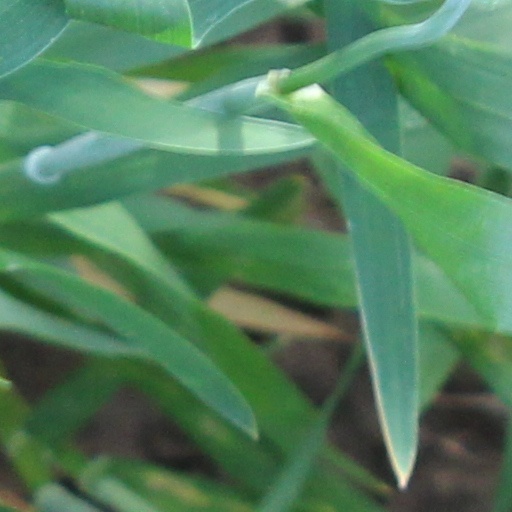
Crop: wheat